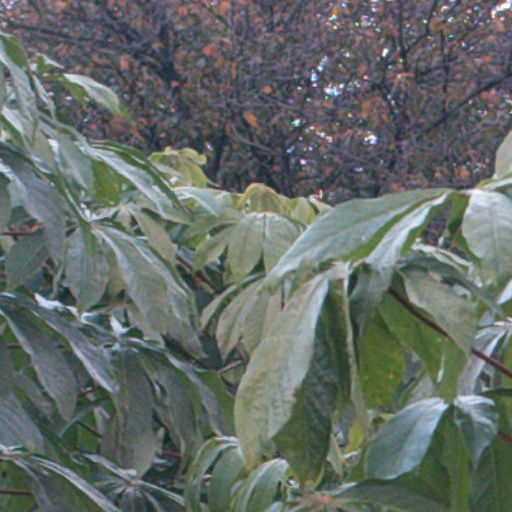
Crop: cassava